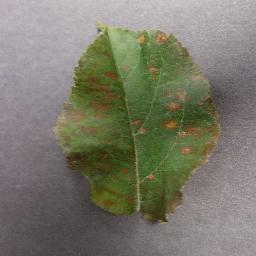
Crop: apple
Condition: cedar_rust